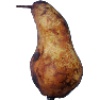
Label: pear_abate